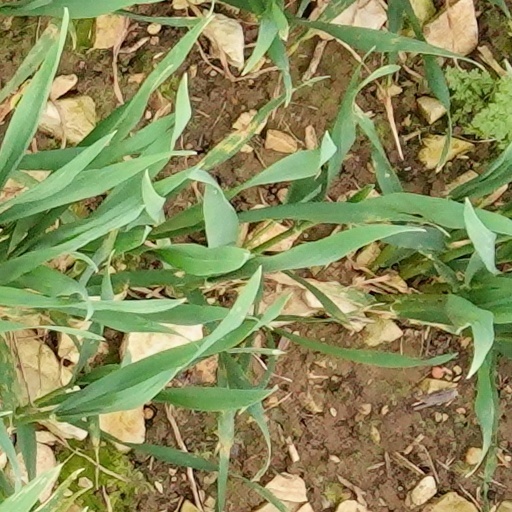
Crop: wheat